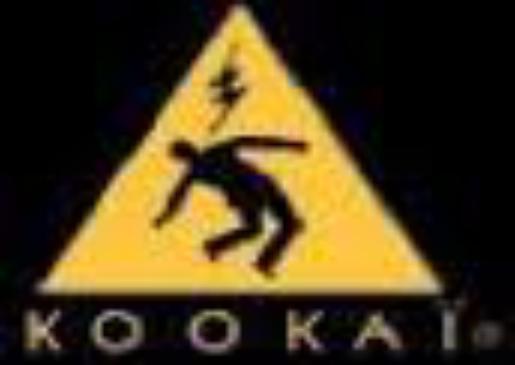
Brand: Kookai
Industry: Clothes